Suskityrannus

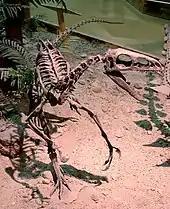
Earlier reconstruction of the skeleton with more generic coelurosaurian features, Wyoming Dinosaur Center

"Suskityrannus" is a small tyrannosaur, with the skull of known specimens measuring long, which grew similarly to earlier tyrannosauroids like "Guanlong". The holotype and the paratype belong to young individuals that didn't reach skeletal maturity, but the histological analyses revealed that the bone tissues and vascularization are different from those found in young individuals of large-bodied tyrannosaurids during the Campanian-Maastrichtian age, so the adults would have been significantly smaller than mature tyrannosaurids.